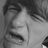
Emotion: sad